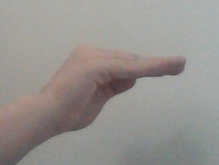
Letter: haa